Pietro della Vecchia

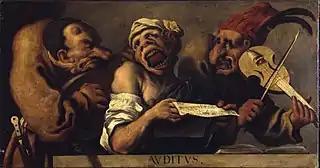
"Allegory of hearing"

Early sources describe Alessandro Varotari, called il Padovanino, as his teacher. On stylistic grounds some art historians have expressed doubt on this traineeship in his early years. The influence of the works of Padovanino is only visible after 1635. So he may have worked with Padovanino at a later stage. His earliest known work show a strong influence by Carlo Saraceni and Saraceni's pupil and collaborator Jean Leclerc. This is an important indication that della Vecchia trained with them. As his work displayed for some time certain Caravaggesque characteristics it is believed that he spent time in Rome after the departure of Leclerc from Venice in 1621 or 1622. Della Vecchia probably worked in Padovanino's workshop after his return from Rome in 1625 or 1626. Padovanino, whose style was strongly rooted in early-16th-century Venetian art, likely played an important role in instilling in della Vecchia a great interest in 16th-century painting in Venice and the Veneto.